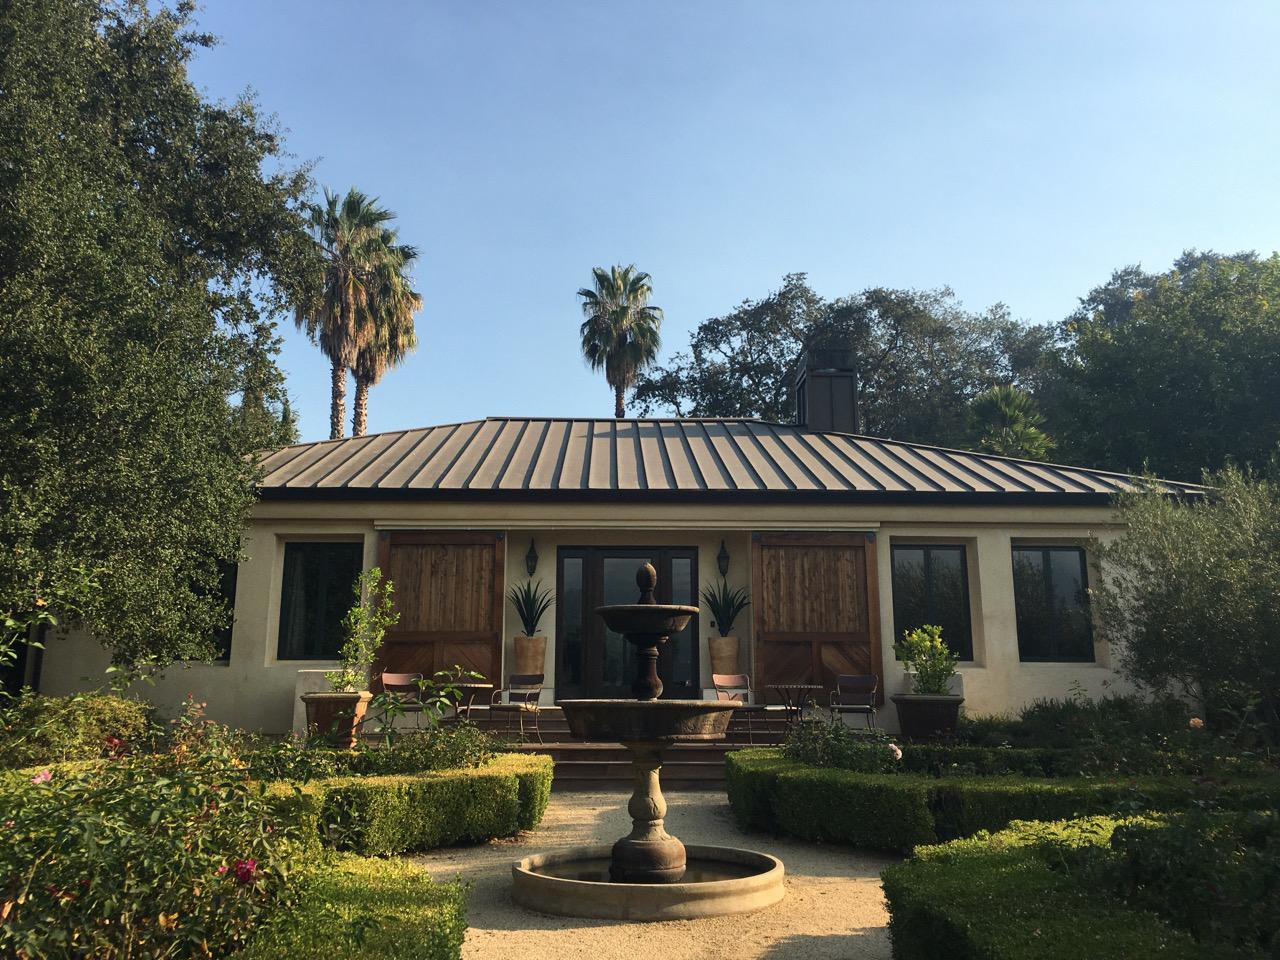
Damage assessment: no_damage